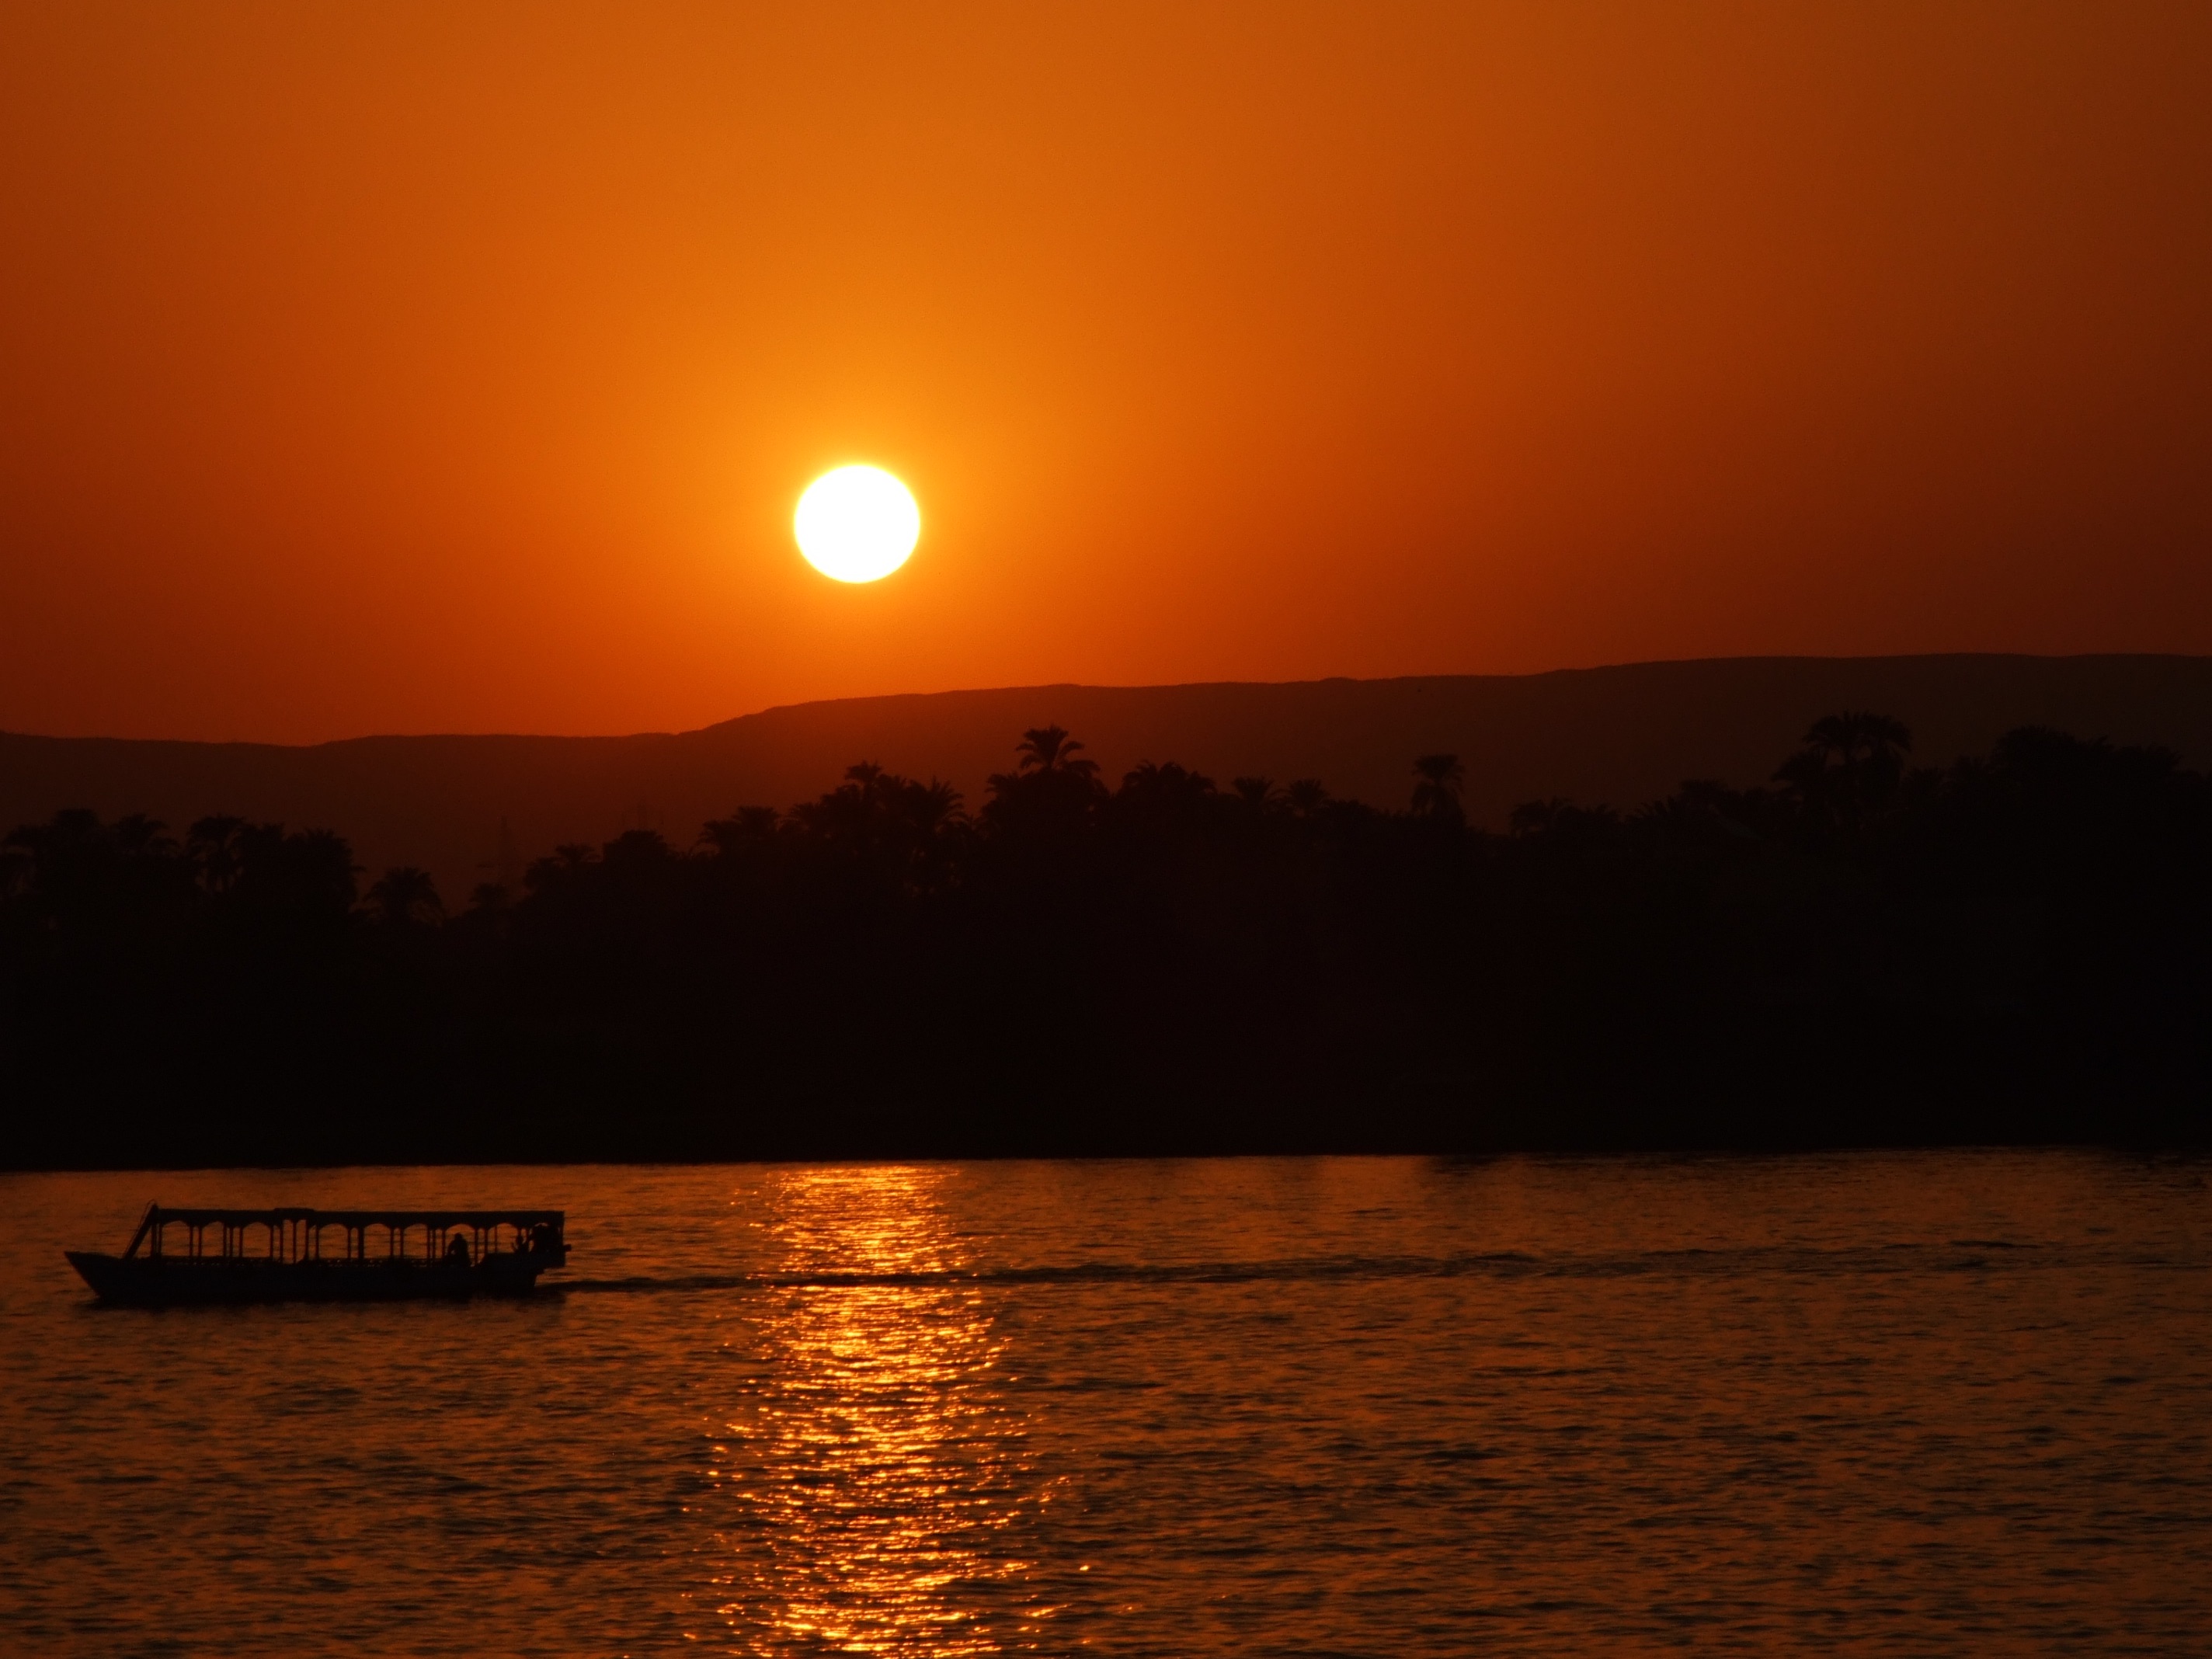
sea, horizon, sun, sunrise, sunset, sunlight, morning, dawn, dusk, evening, afterglow, atmospheric phenomenon, red sky at morning